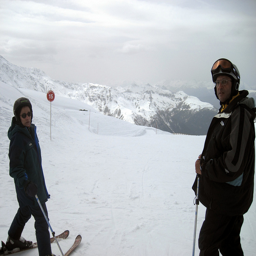
Two snow skiers pose on a snowy landscape.
Two men standing on skis on a trail in front of mountain.
A man and a woman on skis standing on a slope.
Two people stand on skis, turning toward the camera.
Skiers prepare to hit the icy slopes and have fun